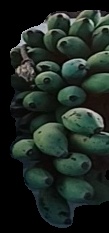
Variety: rasbale
Grade: grade2